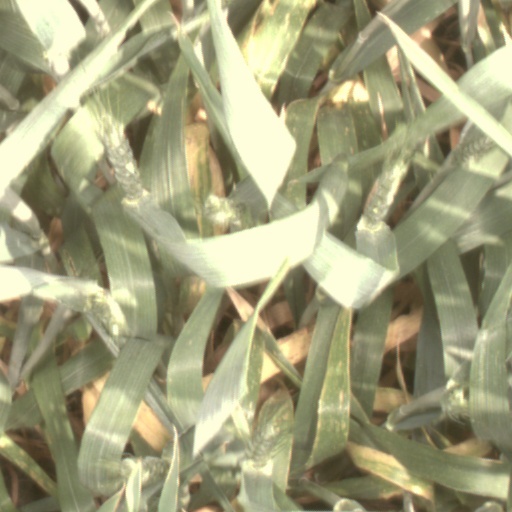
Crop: wheat